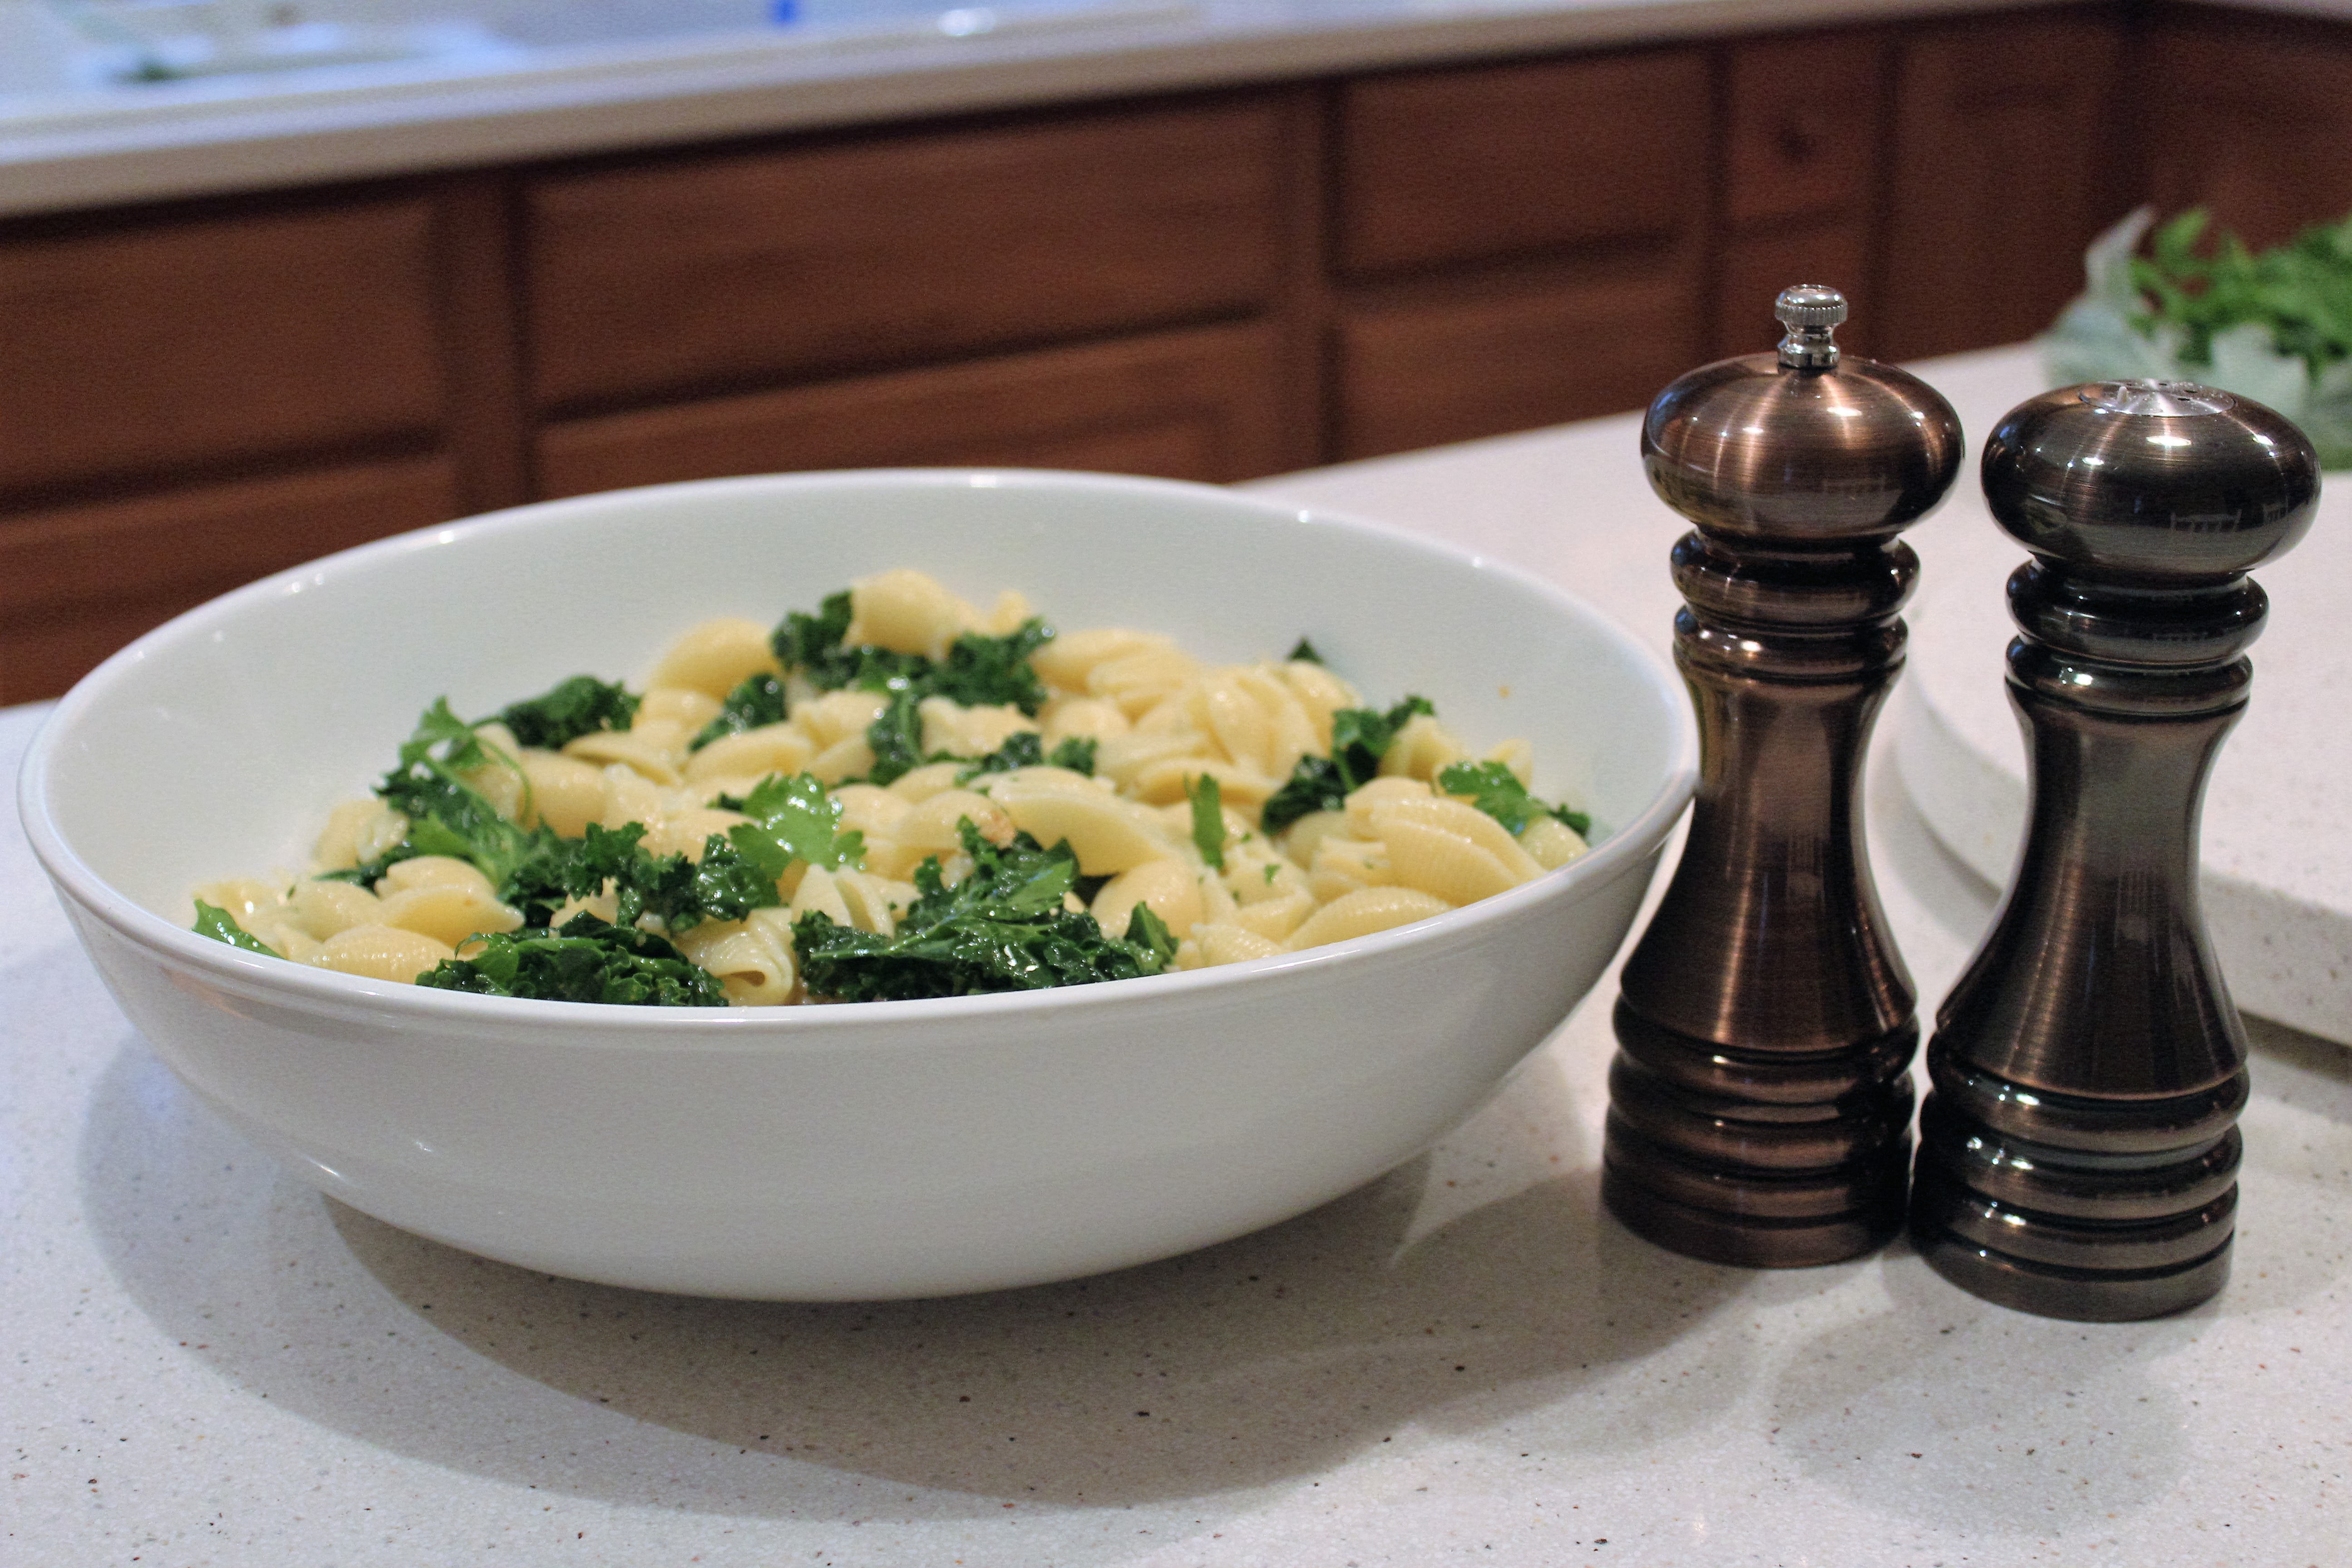
dish, food, greens, kale, pasta, pepper, salt